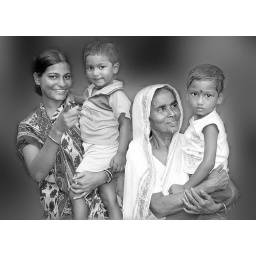
Shankar works in my home in Calcutta. This shows his sister and her son as well as his mother and his 2 year old son